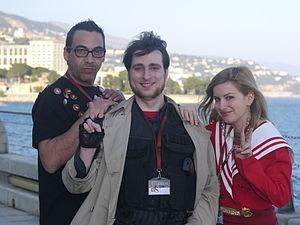
Another Hero est une série télévisée française de format shortcom, créée, écrite et réalisée par Guillaume Beylard en février 2012 et diffusée sur internet et sur la chaine Nolife.